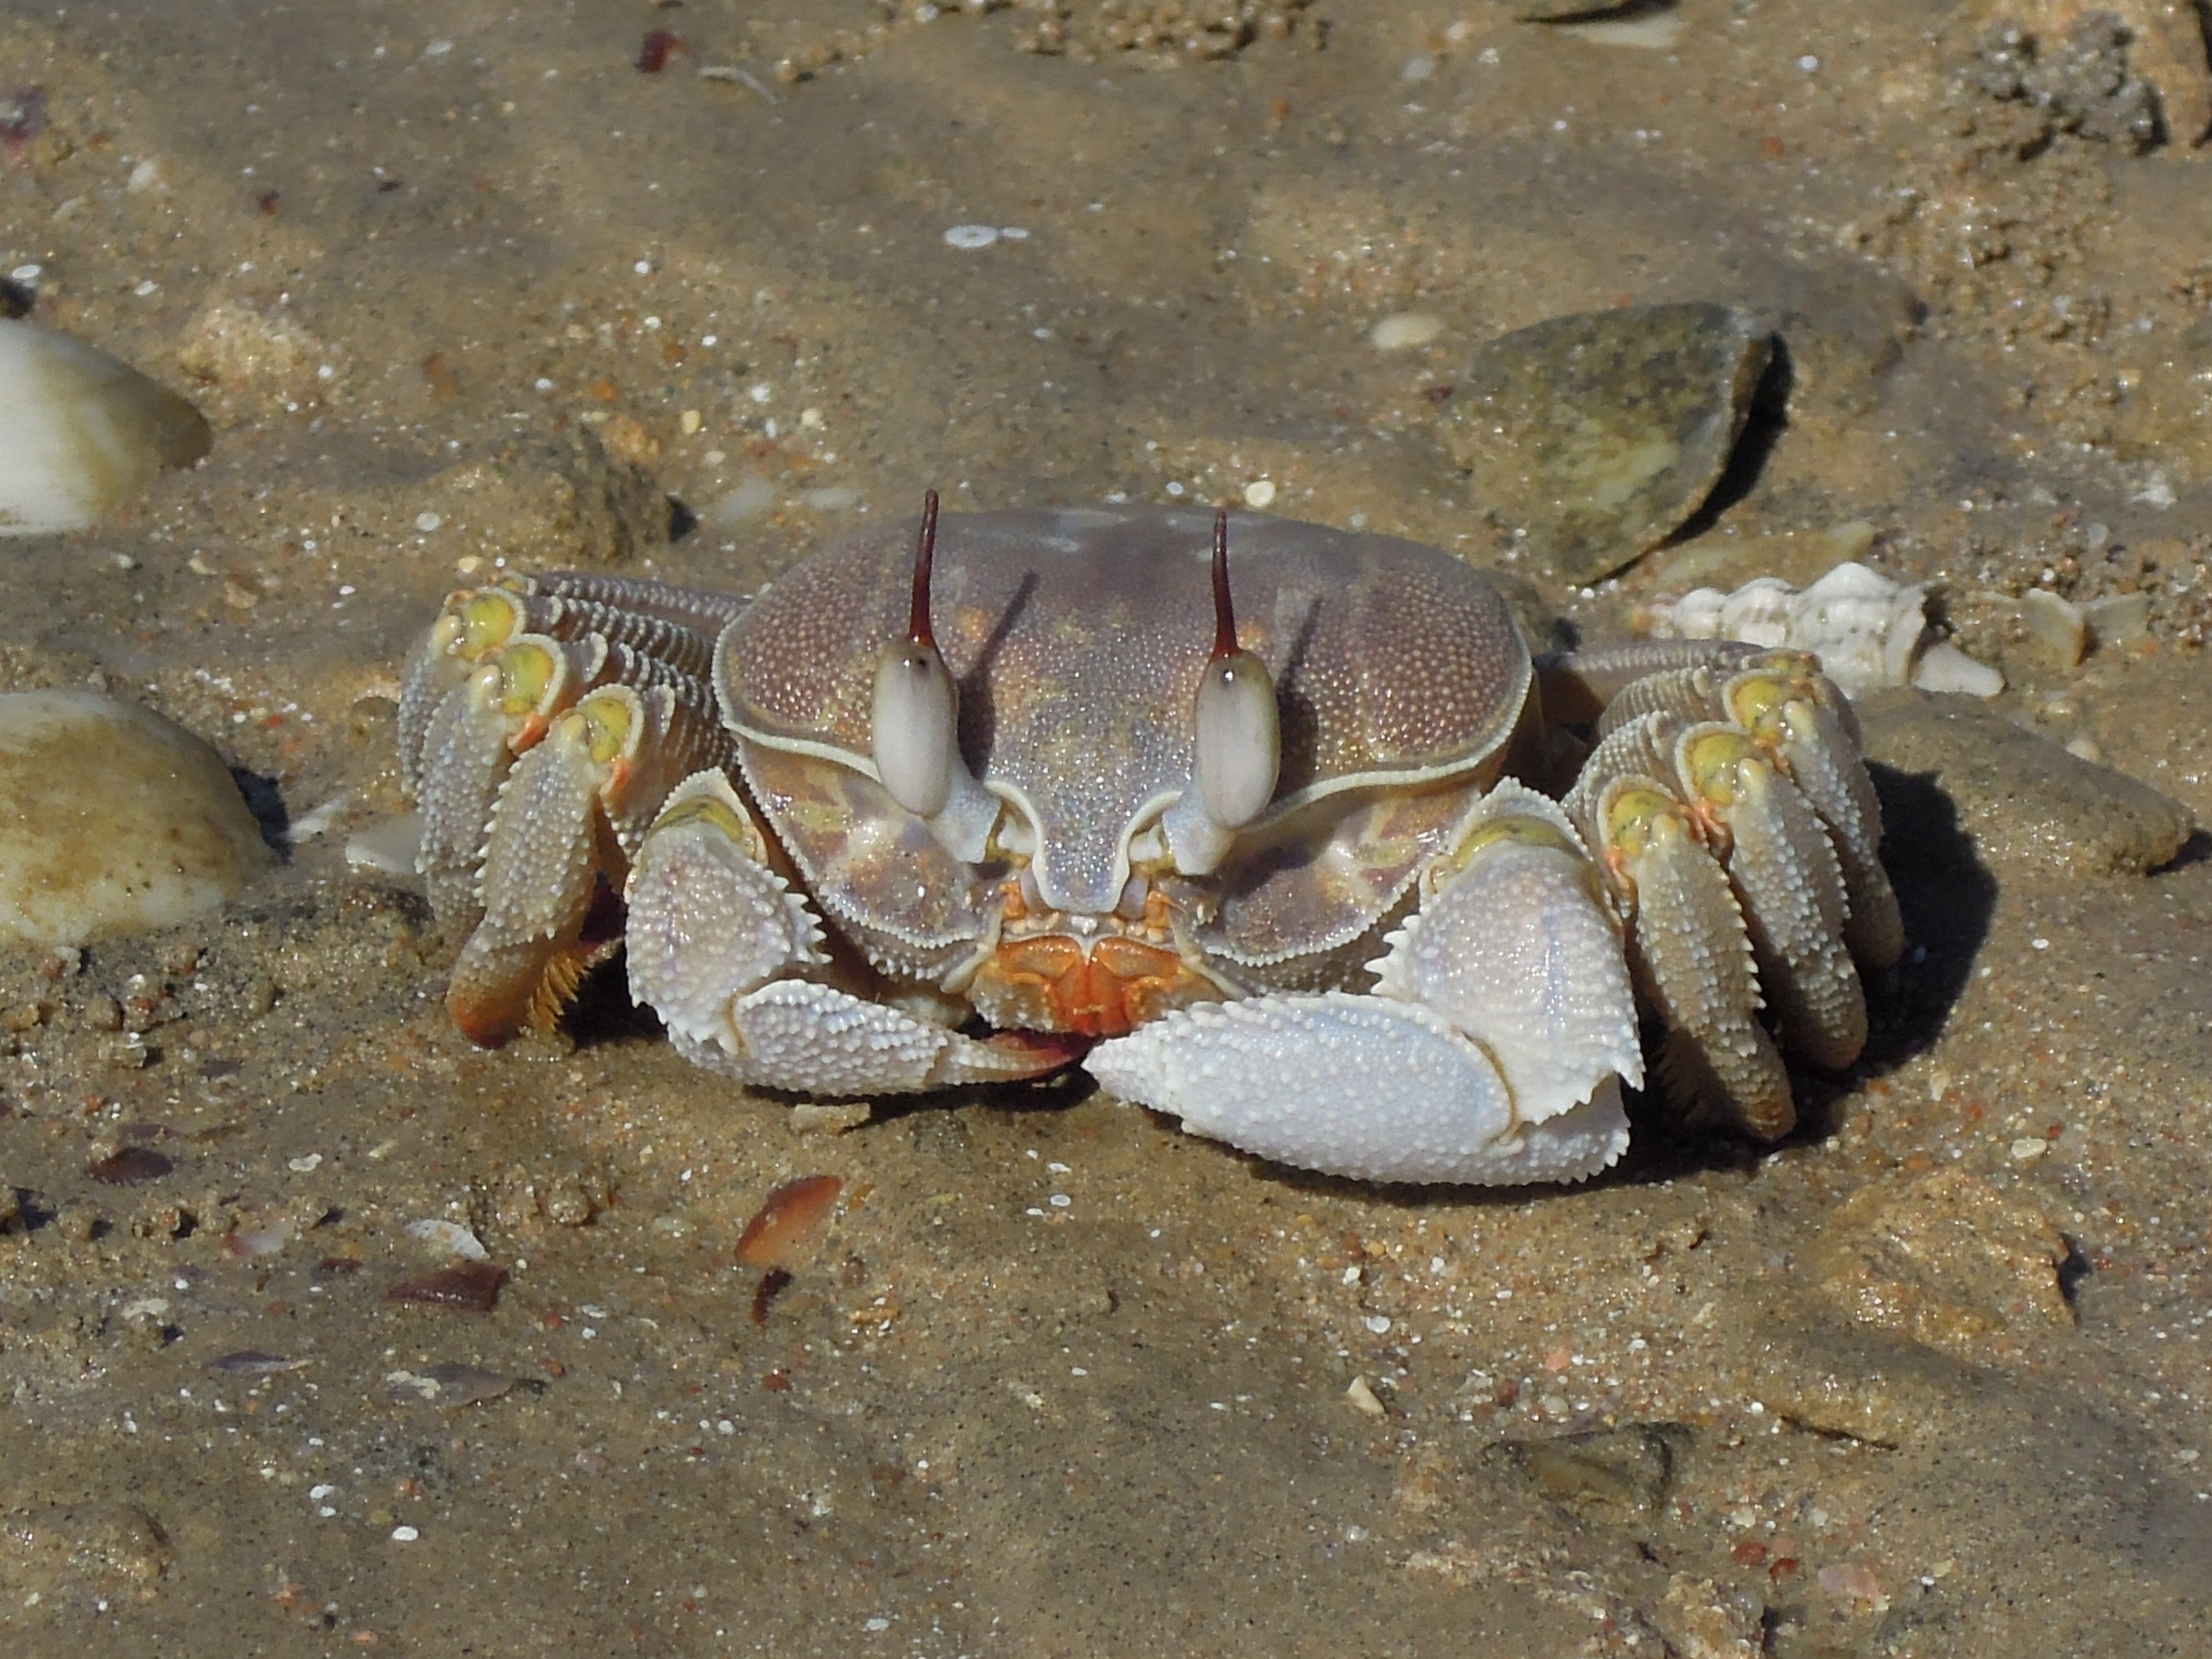
beach, sand, wildlife, food, biology, seafood, fauna, crab, invertebrate, crustacean, arthropod, marine biology, ocypodidae, decapoda, animal source foods, fiddler crab, dungeness crab, freshwater crab